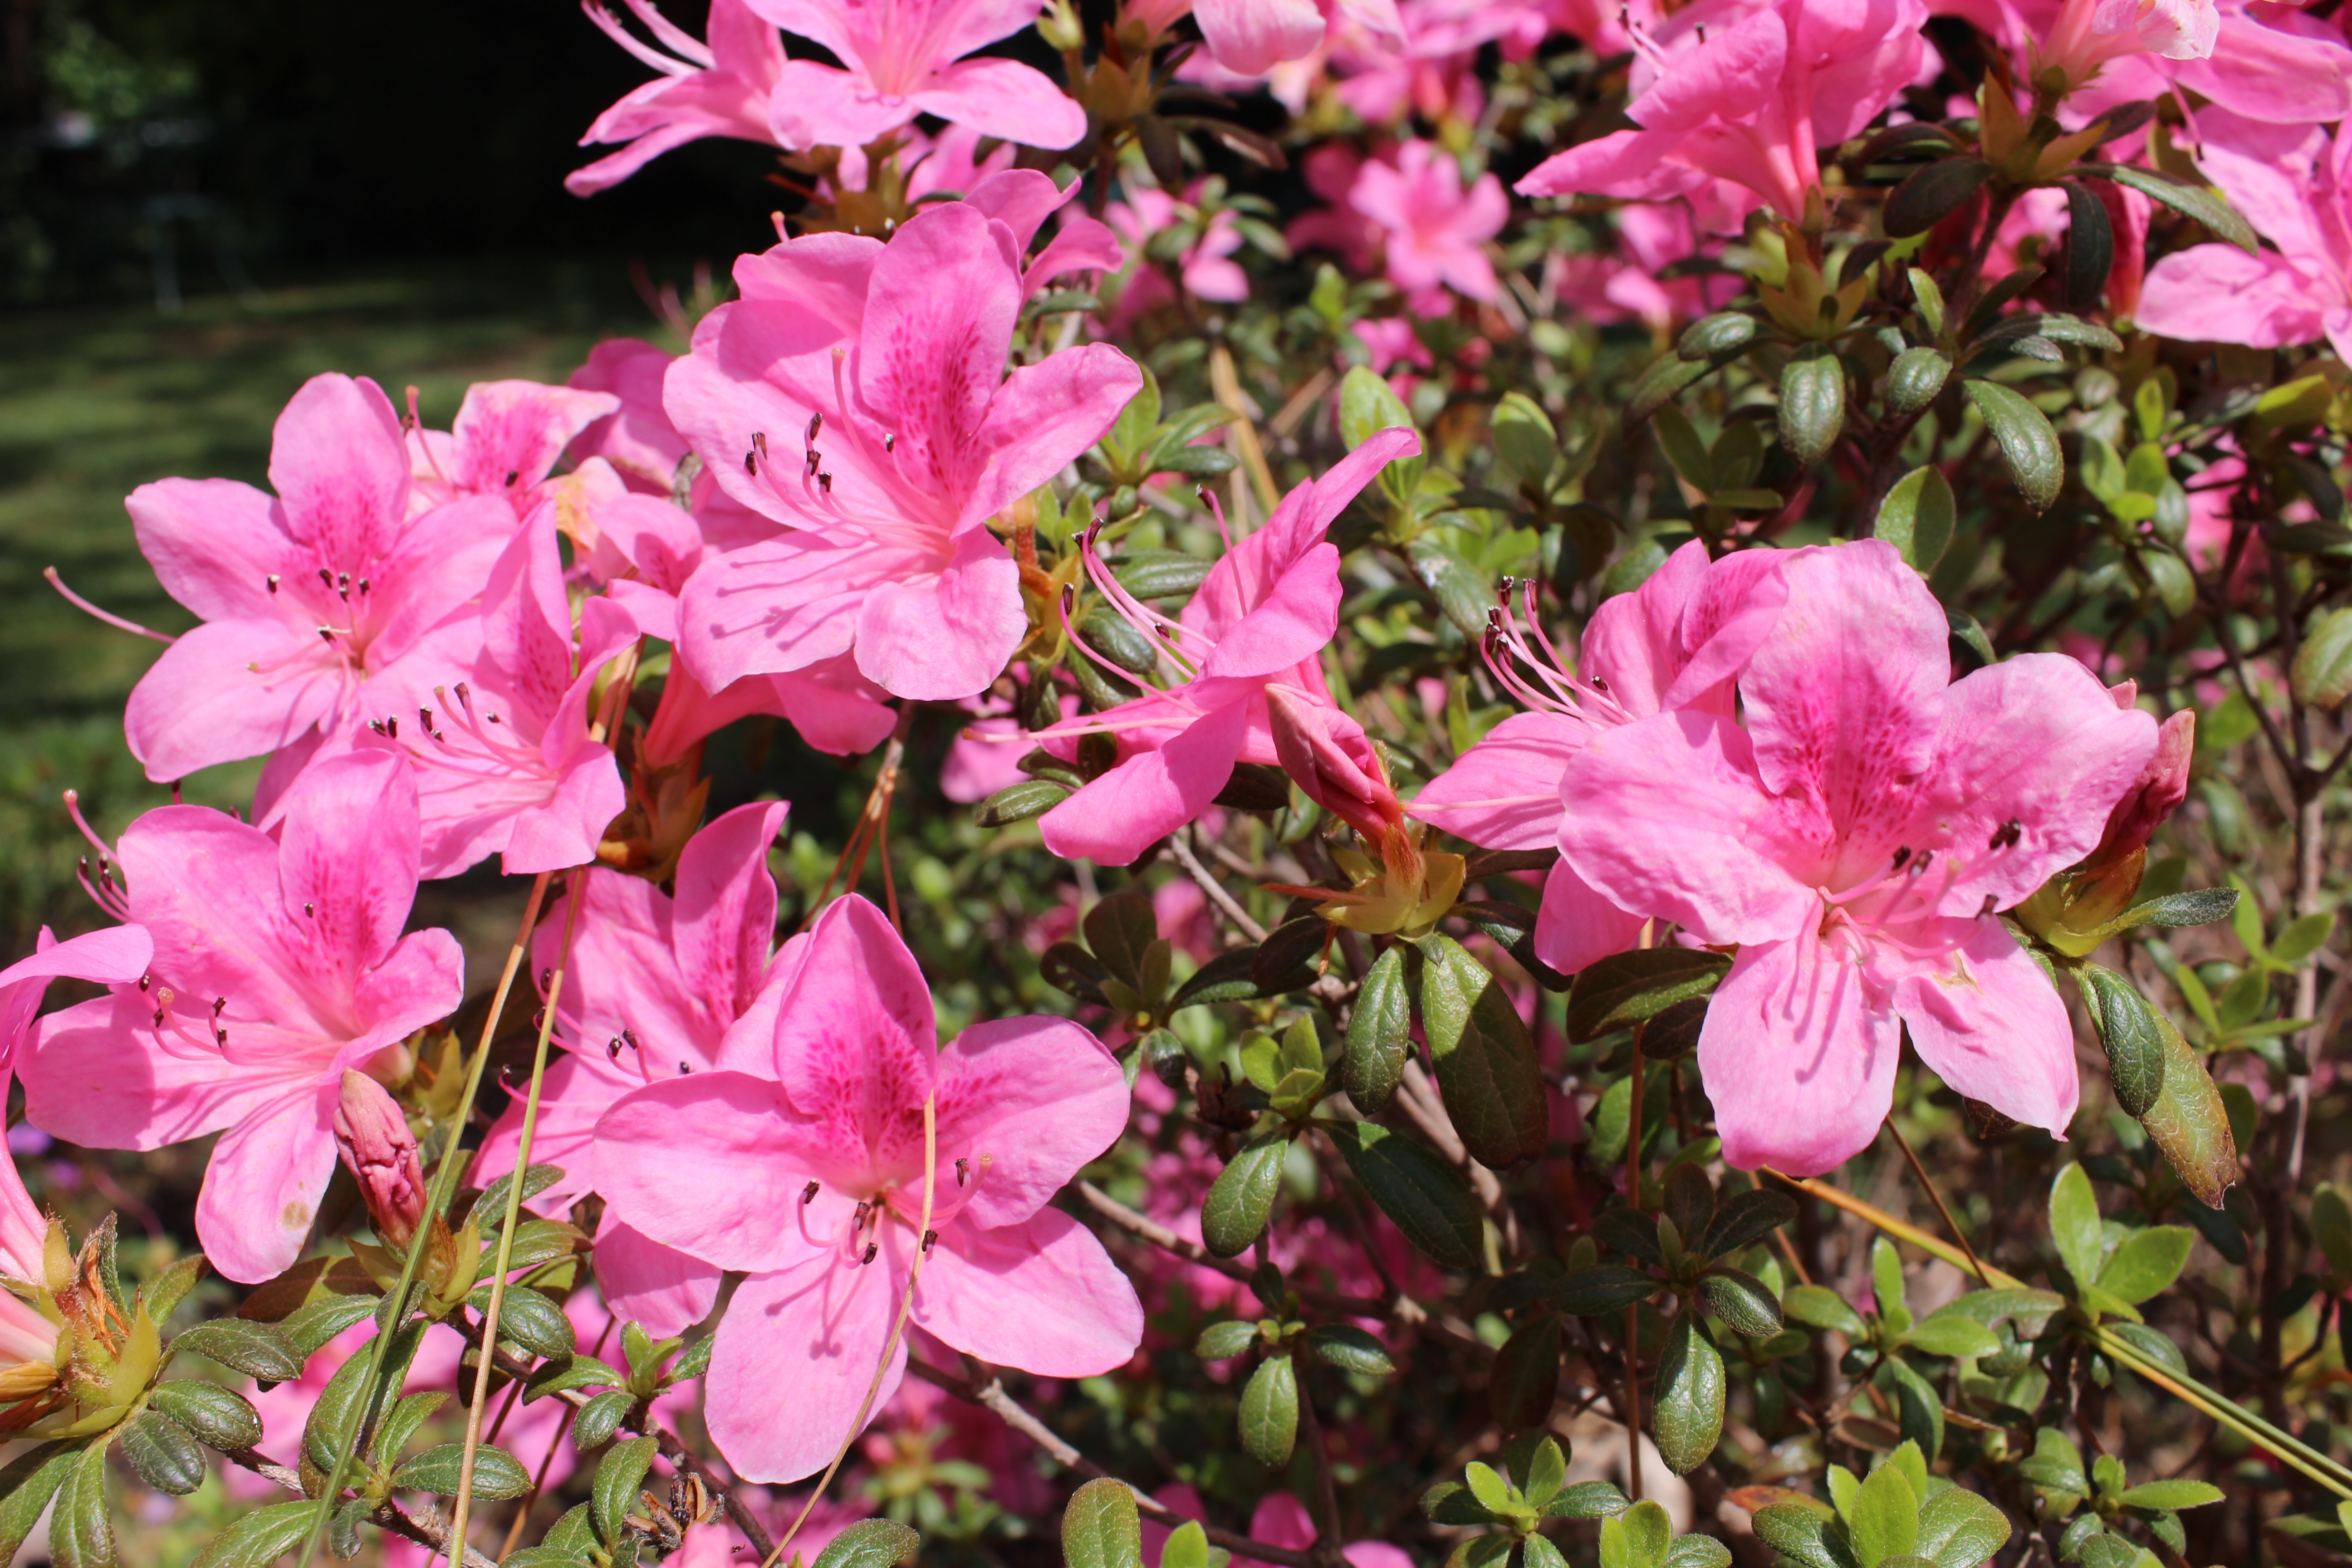
blossom, plant, flower, floral, bouquet, spring, botany, garden, pink, flora, flowers, shrub, rhododendron, azalea, pink flowers, flowering plant, annual plant, woody plant, land plant